Telstra

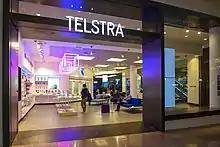
Telstra Store in Chadstone Shopping Centre, Melbourne

On 26 November 2008, Telstra submitted a non-complying tender issued by the federal government to build a National Broadband Network, a 12-page letter proposing a $5 billion broadband network covering between 80 and 90 percent of the Australian population in major cities, despite the tender requiring 98 percent coverage.